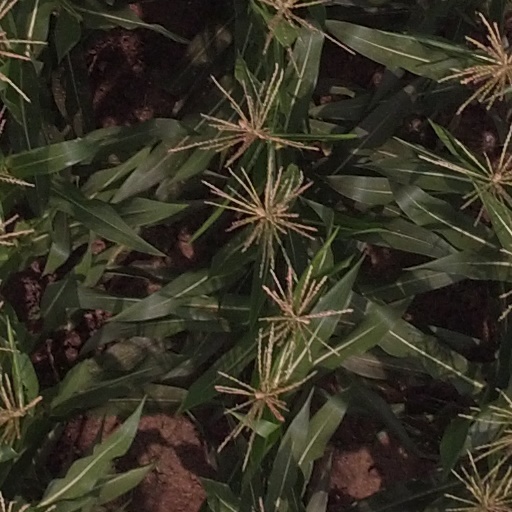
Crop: maize; corn